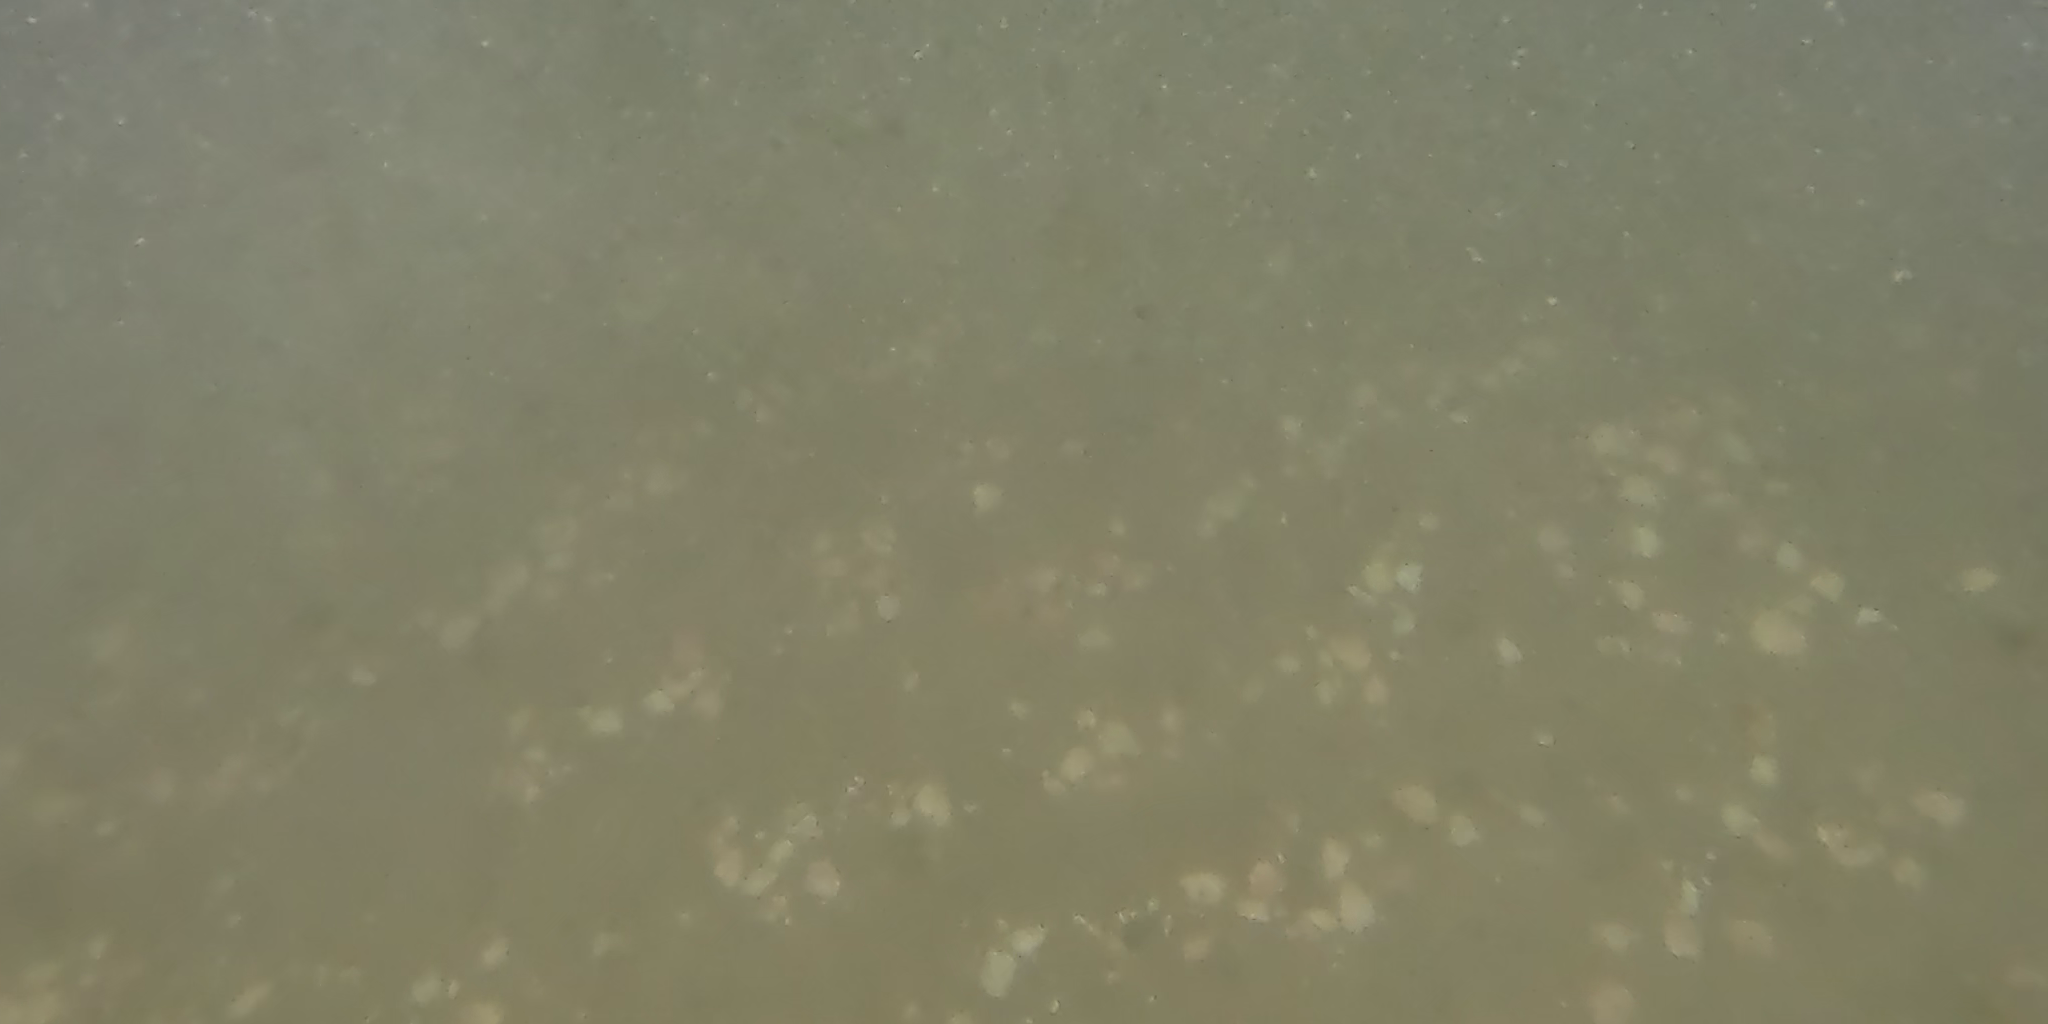
Seabed habitat: sand